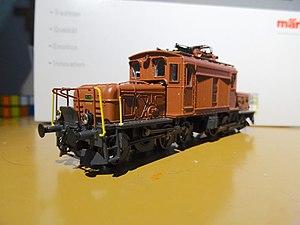
Modèle Märklin (rèf.37526) de la locomotive De 6/6 15301
Les De 6/6 sont trois anciennes locomotives électriques des Chemins de fer fédéraux suisses dont la 15301 en est actuellement la seule conservée.